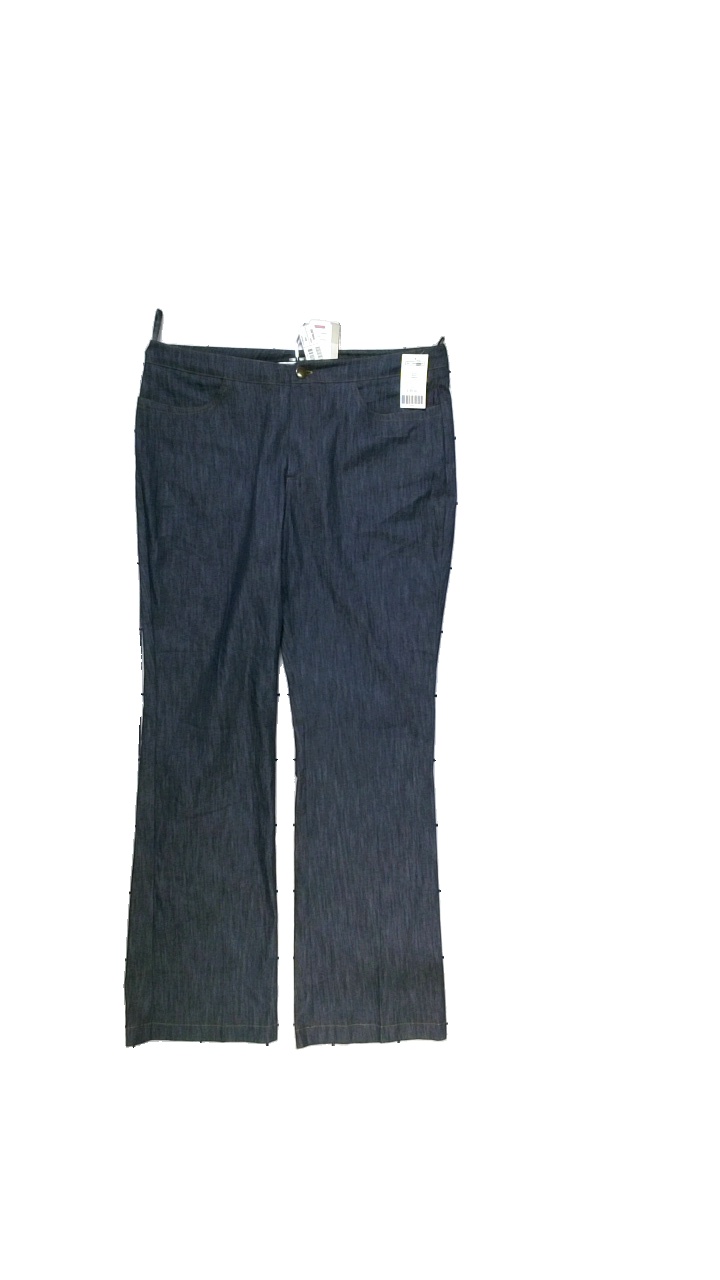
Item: Jeans (Ladies)
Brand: Lindex
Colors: Blue
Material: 75% cotton, 20% polyester, 5% elastane
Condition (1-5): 5
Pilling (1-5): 5
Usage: Reuse
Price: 100-150